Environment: real
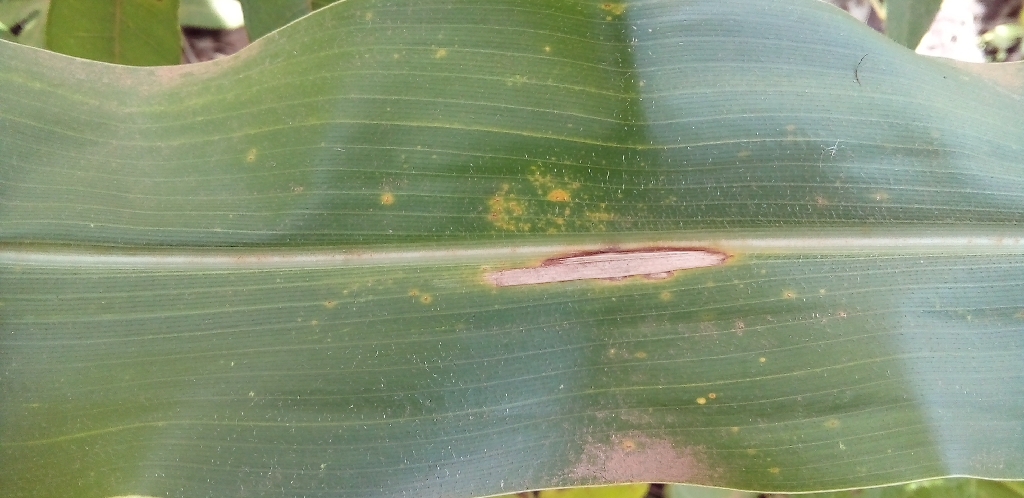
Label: northern_corn_leaf_blight